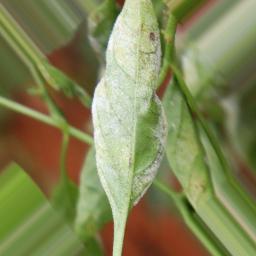
Label: powdery mildew